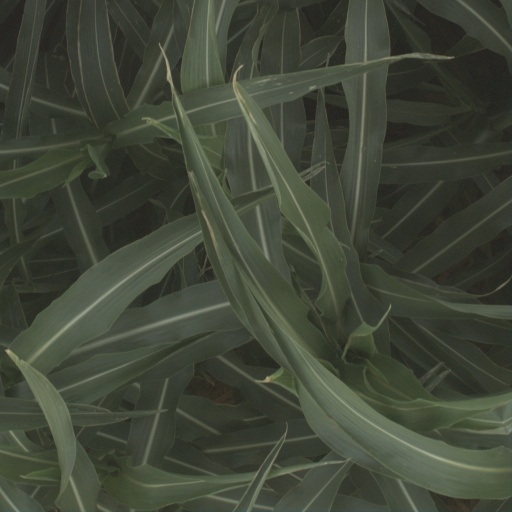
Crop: sorghum